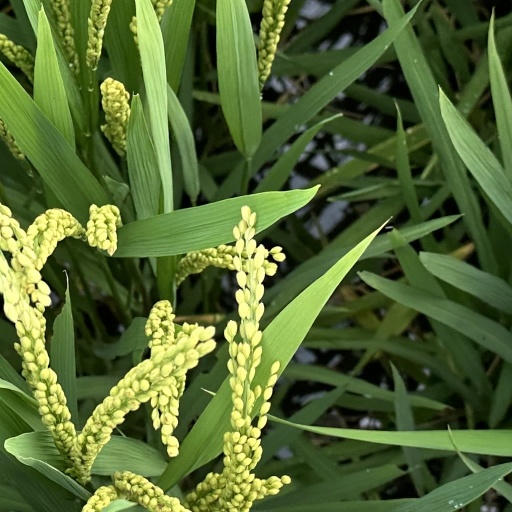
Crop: rice